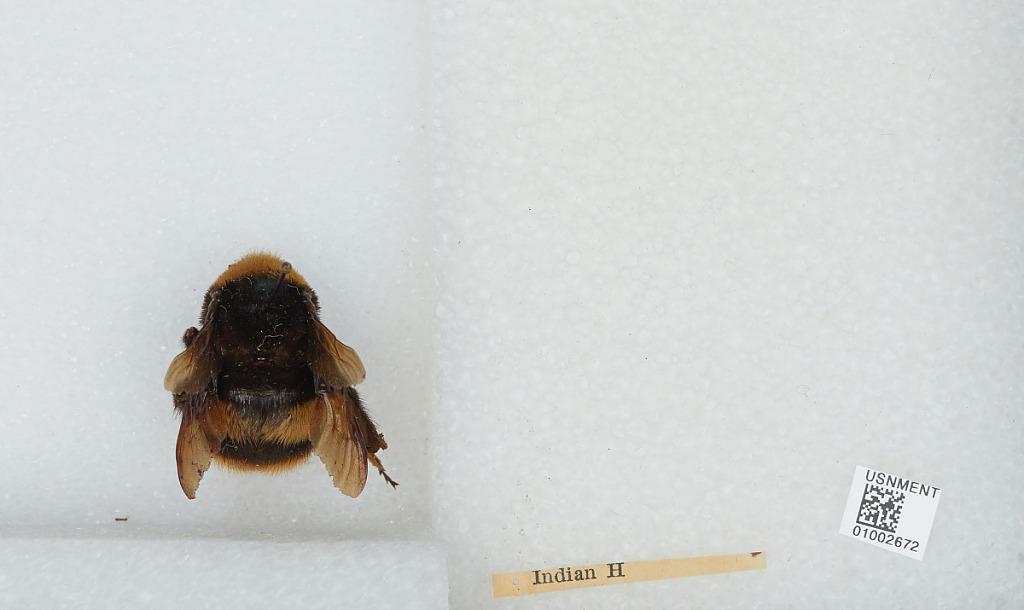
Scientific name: Bombus (Crotchiibombus) crotchii Cresson
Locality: Indian H